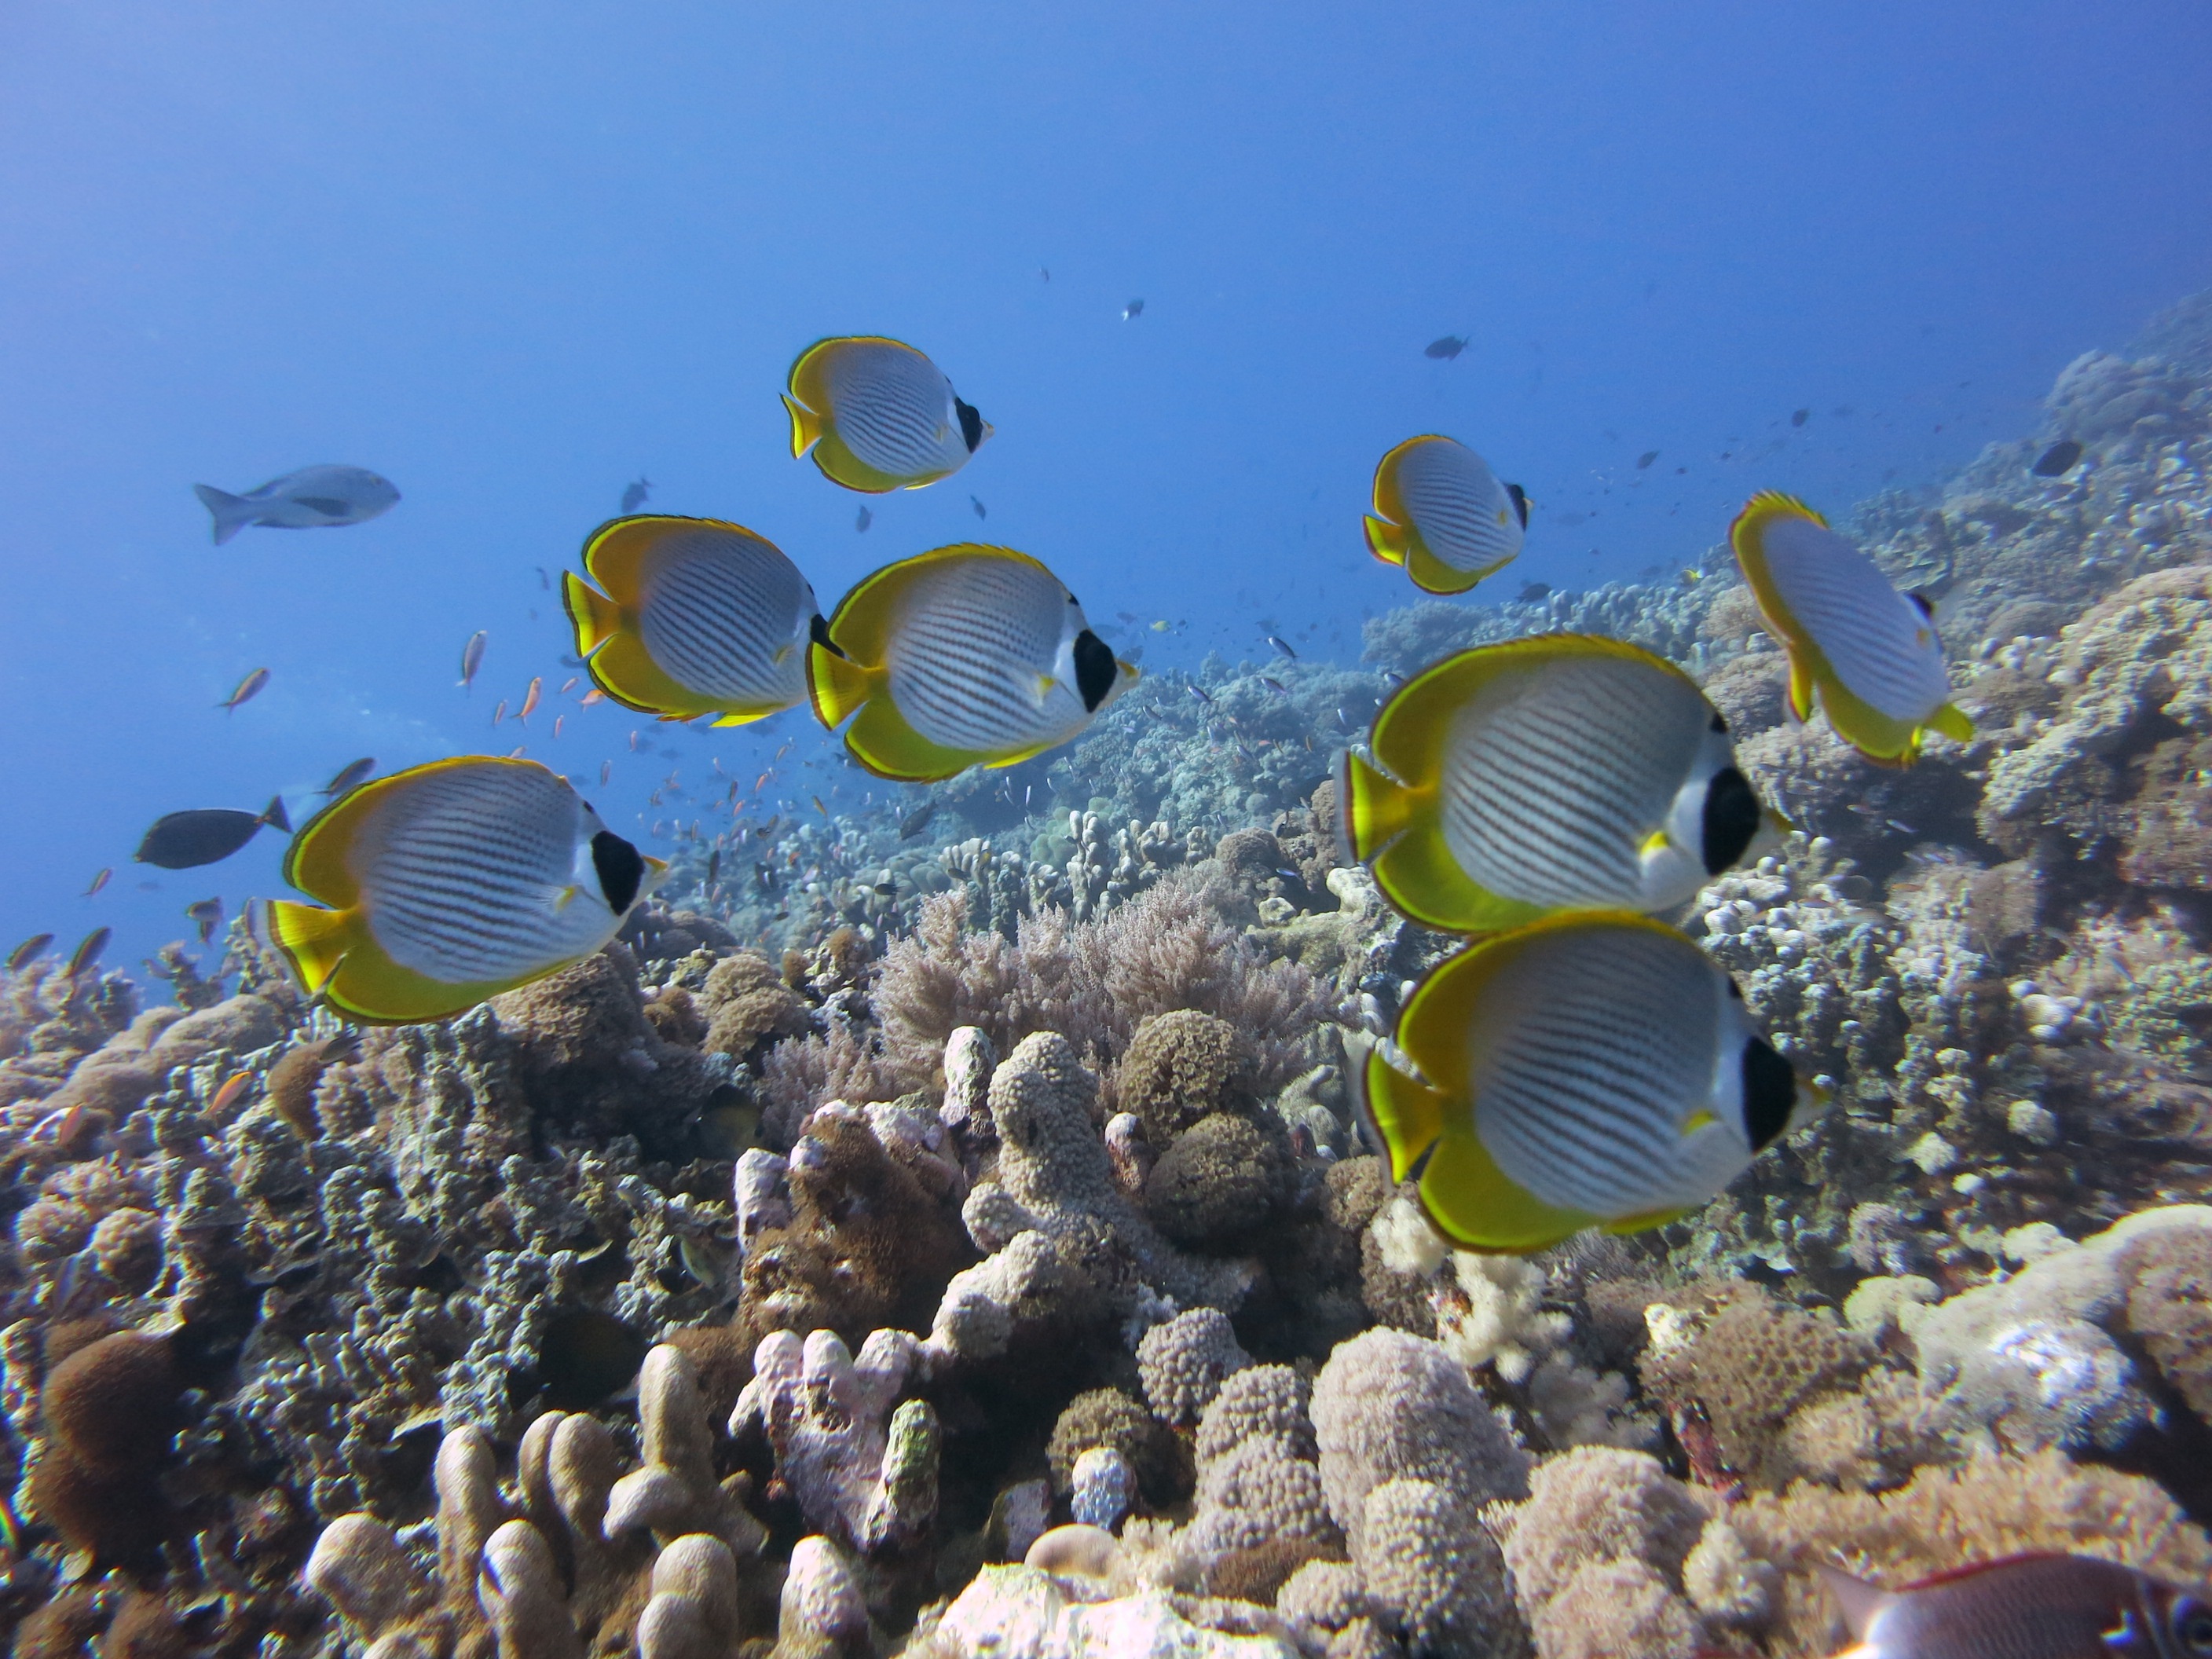
sea, water, nature, ocean, sport, diving, underwater, tropical, biology, fish, coral, coral reef, life, reef, dive, animals, marine, habitat, malaysia, tropics, scuba, sabah, scuba diving, butterflyfish, panda butterflyfish, chaetondon, layang layang, natural environment, marine biology, coral reef fish, pomacentridae, pomacanthidae, stony coral